Xi'an Jiaotong University

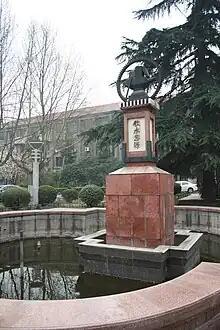
The fountain in front of the main building

Among XJTU's alumni are many renowned scholars, including Huajian Gao, Tsien Hsue-shen, Zhigang Suo, Tony Jun Huang, Changqing Chen, Xi Chen, Xi Yao, Yilu Liu, Shouren Ge (Ernest S. Kuh) Wu Wenjun, Xu Guangxian, Zhang Guangdou and An Wang.